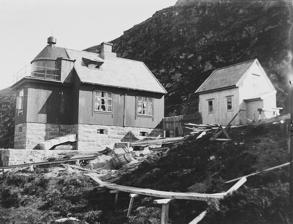
Building: Hellevik Lighthouse
Country: Norway
Year built: 1880
Lighthouse in Norway Lighthouse Hellevik Lighthouse Location Lepsøya , Haram , Ålesund , Haram , Norway Coordinates 62°38′11″N 6°10′34″E / 62.63628°N 6.17617°E / 62.63628; 6.17617 Tower Constructed 1881 Construction lumber Automated 1973 Height 7 m (23 ft) Shape square Markings white (tower), red (lantern) Heritage heritage site Current light Construction metal Height 6 m (20 ft) Shape truncated square pyramid Markings white (tower), red (lantern) First lit 1988 Focal height 13 m (43 ft) Range 10 nmi (19 km; 12 mi) (white), 7 nmi (13 km; 8.1 mi) (red), 7 nmi (13 km; 8.1 mi) (green) Characteristic Oc WRG 6s Hellevik Lighthouse ( Norwegian : Hellevik fyr ) is a coastal lighthouse in the municipality of Ålesund in Møre og Romsdal , Norway. It was first established in 1880, and was automated in 1973. The lighthouse was replaced by a smaller automated light in 1988. The 6-metre (20 ft) tall tower has a light on top that emits a white, red or green light, depending on direction, occulting once every 6 seconds. The present lighthouse is located about 400 metres (1,300 ft) west of the original lighthouse building. See also Norway portal List of lighthouses in Norway Lighthouses in Norway References